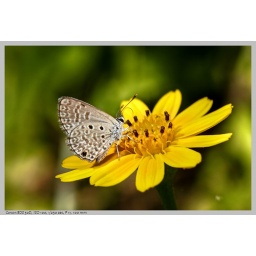
A tiny butterfly family Lycaenidae, perhaps the genus Lycaena. The flower is 15 mm in diameter.